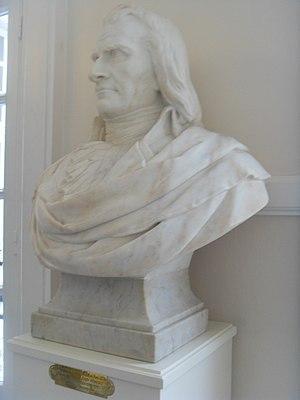
Buste mairie Nantes (René Gaston Baco de La Chapelle
René-Gaston Baco de la Chapelle, né le 28 avril 1751 à Nantes, mort le 29 novembre 1800 en Guadeloupe, est un juriste et un homme politique français, député de la Loire-Inférieure de 1789 à 1791, maire de Nantes en 1792-1793, notamment lors de l'attaque vendéenne de juin 1793.